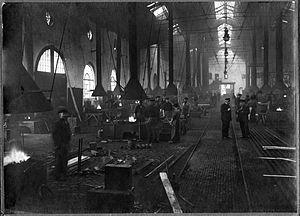
Le Kaiserliche Werft Wilhelmshaven est un chantier naval à Wilhelmshaven. De 1871 à 1918, il est, avec Kaiserliche Werft Kiel et Kaiserliche Werft Danzig, l'un des trois chantiers navals qui travaillent presque exclusivement pour la Kaiserliche Marine. Ses activités sont la construction, l'équipement et l'entretien des navires de guerre.